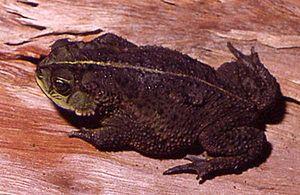
Rhinella fernandezae est une espèce d'amphibiens de la famille des Bufonidae.
La province de Formosa est une province de l'Argentine, située au nord-est du pays. Elle est bordée à l'ouest par la province de Salta, au sud par celle de Chaco et à l'est comme au nord par le Paraguay. Sa capitale est Formosa.
La province de La Pampa est une province du centre de l'Argentine. Elle est bordée à l'ouest par la province de Mendoza, au sud par le Río Colorado qui la sépare de la province de Río Negro, à l'est par celle de Buenos Aires et au nord par la province de San Luis et celle de Córdoba. Sa capitale est Santa Rosa.